Nogizaka46

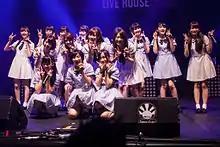
Nogizaka46 performing at the Japan Expo in Paris in 2014

In February 2014, Nogizaka46 held their second birthday concert for 13,000 fans at Yokohama Arena. During the show, the group announced that their musical "16 nin no Principal trois" would open at Akasaka ACT Theater on May 30 and run until June 15. The group also released the DVD and Blu-ray versions of their first birthday concert, which reached number one on the Oricon weekly DVD chart, selling 12,000 copies in the first week. On February 24, 2014, at an AKB48 group event, it was announced that Rina Ikoma would join AKB48's Team B, and that Rena Matsui from SKE48's Team E would hold a concurrent position with Nogizaka46. On July 5, 2014, the group performed overseas for the first time, as part of a slate of Japanese performers at the Japan Expo 2014 in Paris.